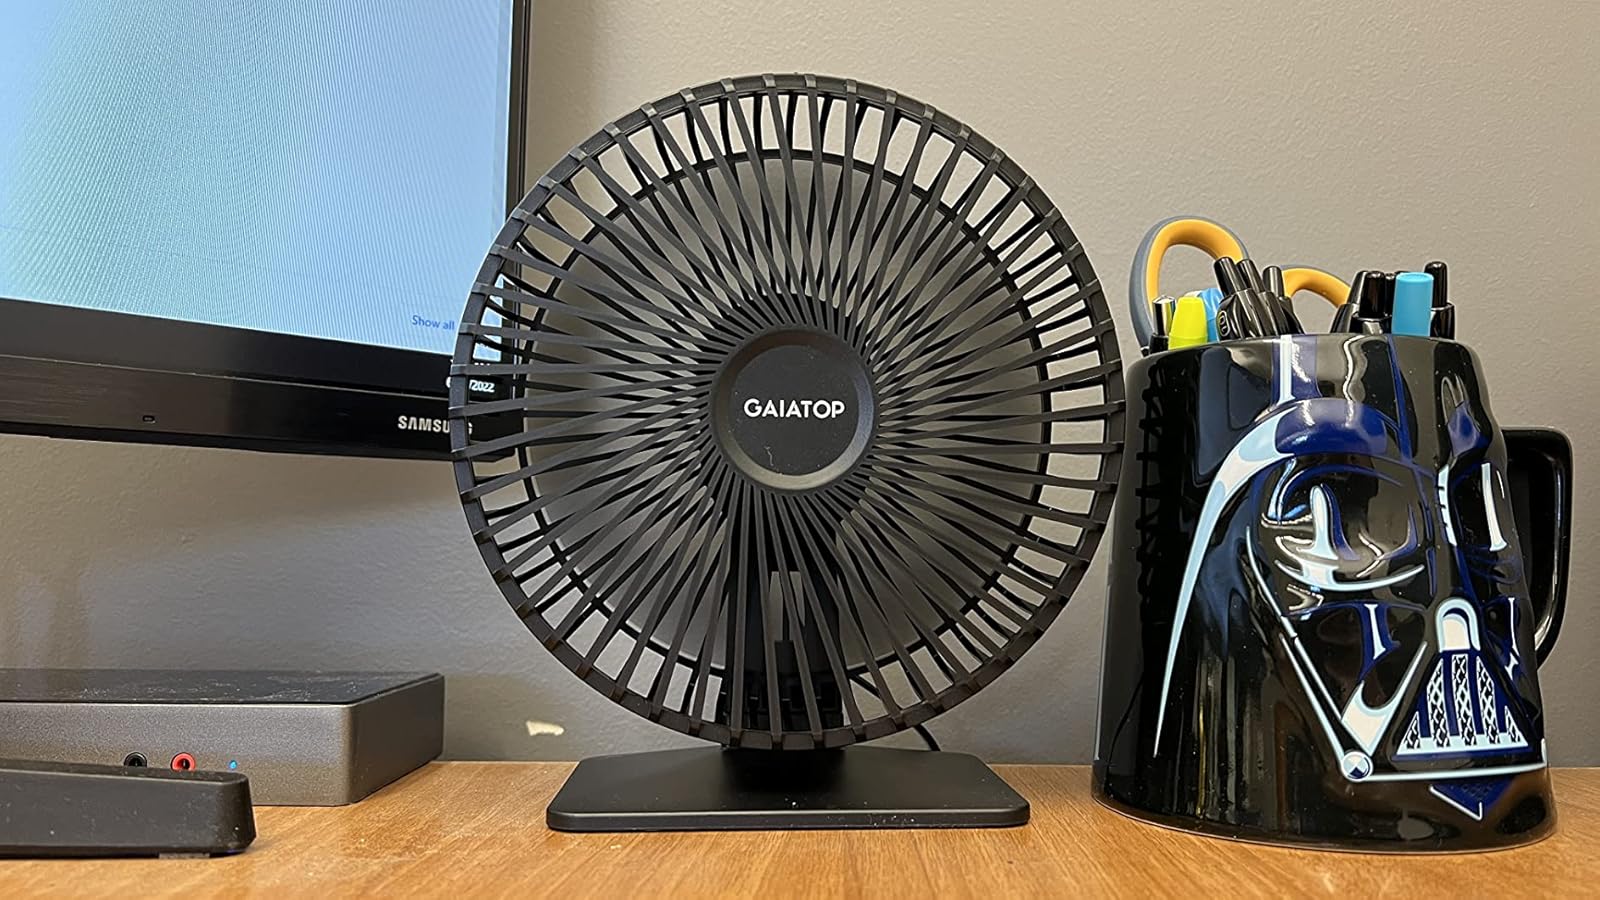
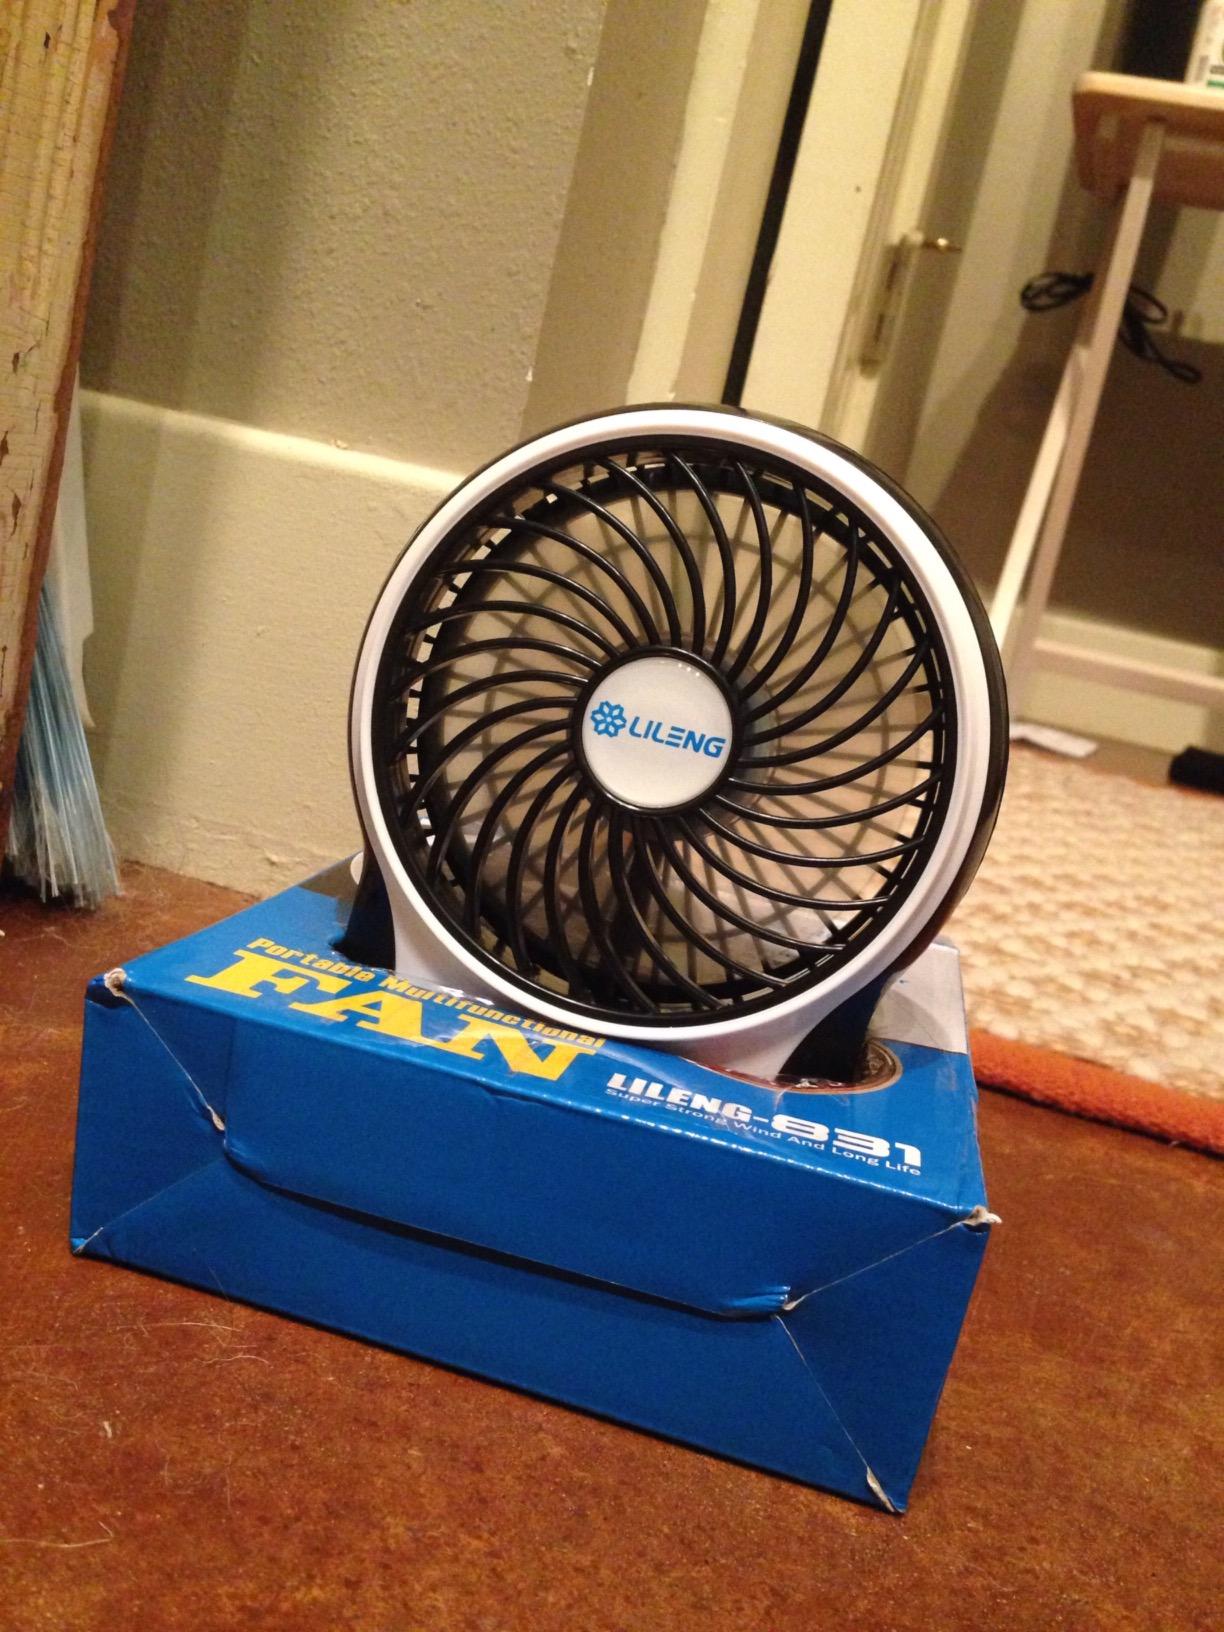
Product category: fan
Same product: no